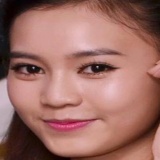
diễn viên Ninh Dương Lan Ngọc